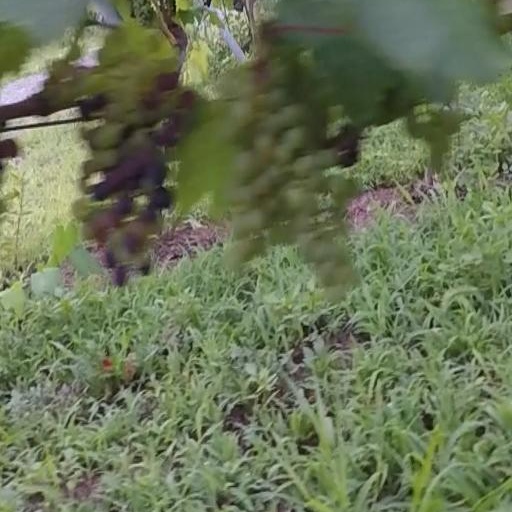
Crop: grape